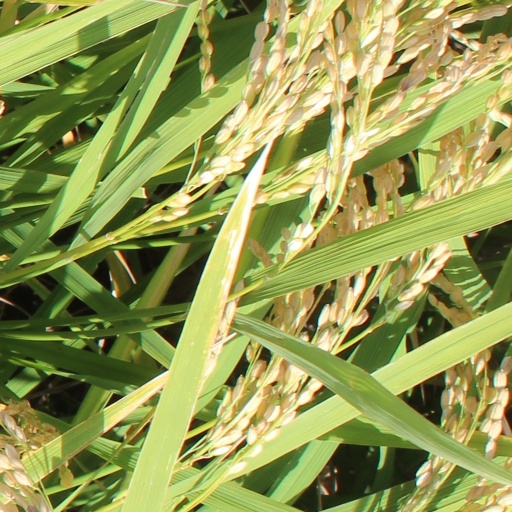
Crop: rice